Johan Vestly

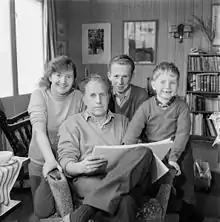
Johan Vestly with wife and sons in 1964

Johan Vestly (November 24, 1923 – November 28, 1993) was a Norwegian illustrator, artist and film producer.